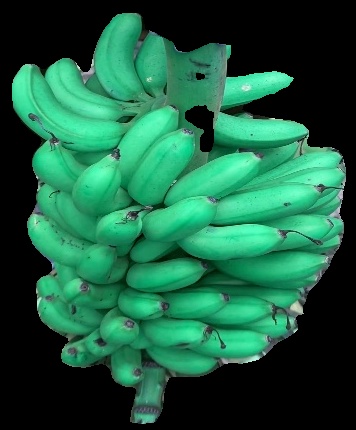
Variety: rasbale
Grade: grade1